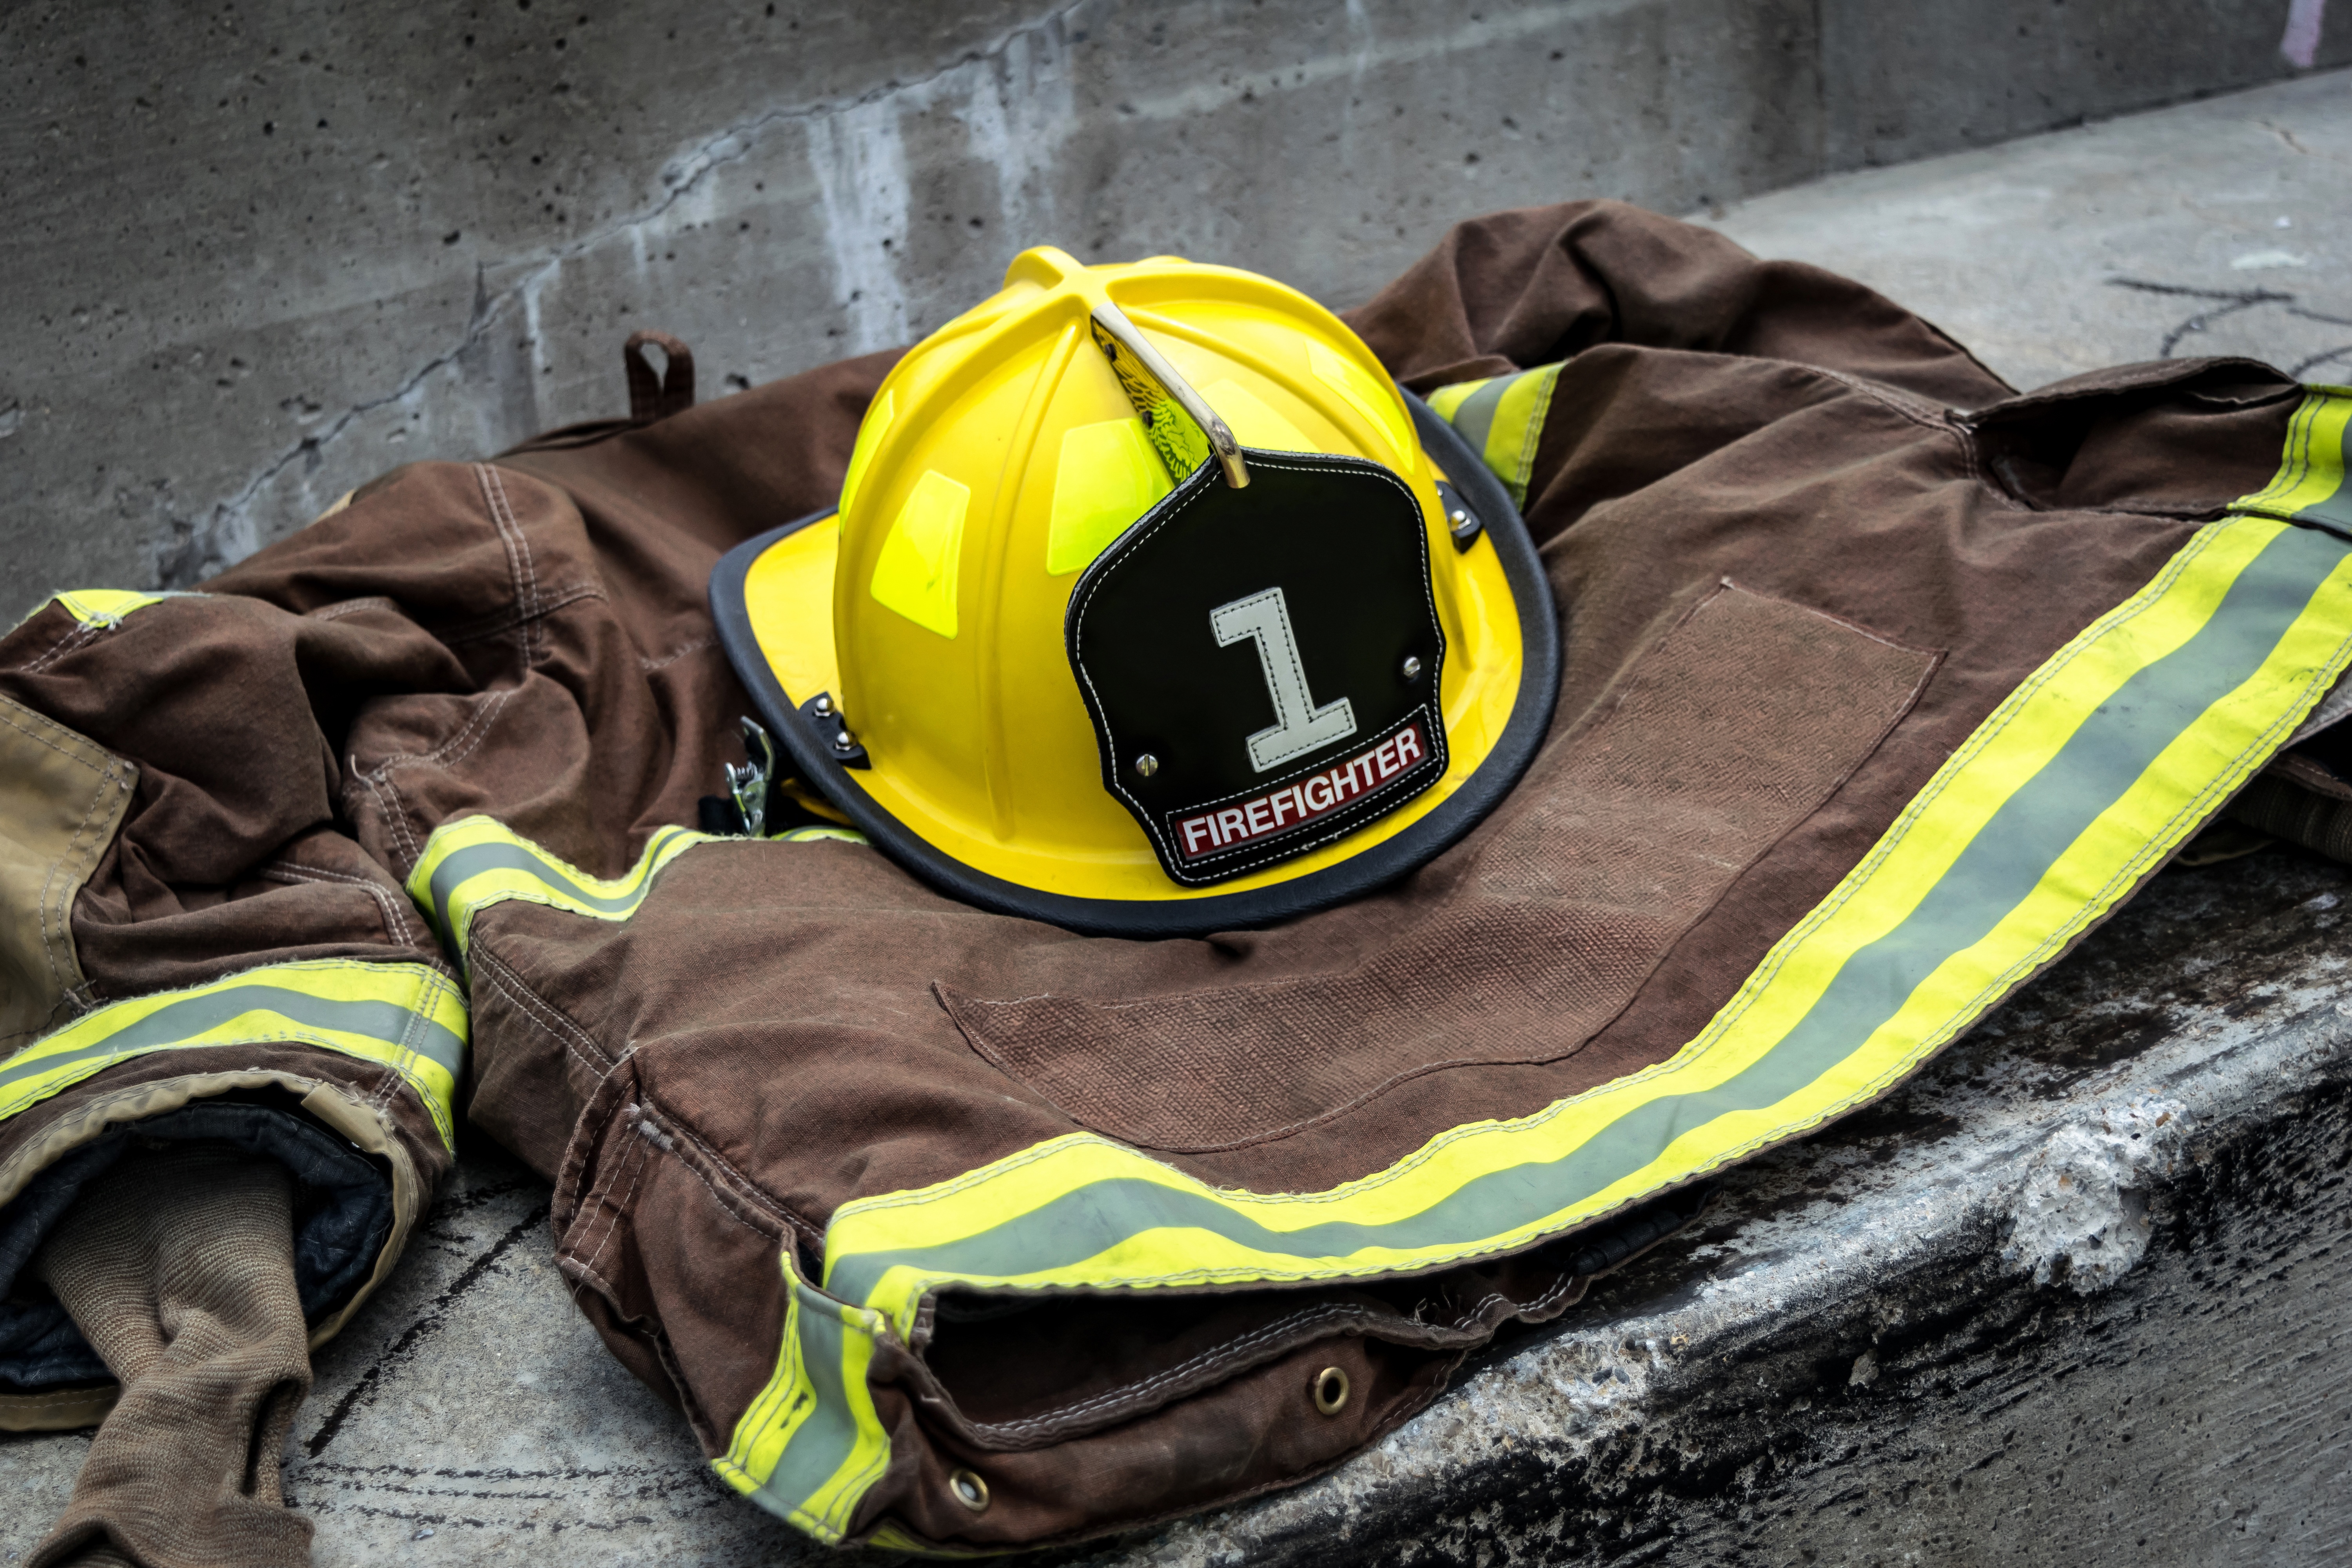
work, suit, people, green, equipment, color, fire, professional, profession, clothing, yellow, jacket, help, helmet, reflective, safety, uniform, department, protection, job, leadership, service, volunteer, hero, emergency, firefighter, fireman, rescue, protective, firefighting, fire safety, occupations